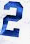
Number: 2